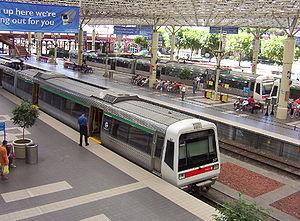
Le Train de banlieue de Perth est le réseau de trains de banlieue de la ville de Perth, en Australie. Il compte actuellement cinq lignes.